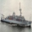
Label: ship